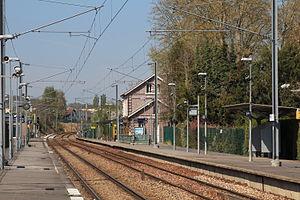
La gare de Chambly est une gare ferroviaire française de la ligne d'Épinay - Villetaneuse au Tréport - Mers, située à 500 mètres du centre de Chambly, commune du département de l'Oise, en région Hauts-de-France.